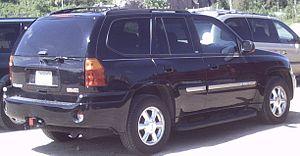
Le GMC Envoy est un SUV produit par l'américain GMC depuis 1998 et présenté à l'origine comme une version luxueuse d'un autre véhicule de la marque, le Jimmy. Depuis sa sortie, l'Envoy a été remanié à plusieurs reprises.